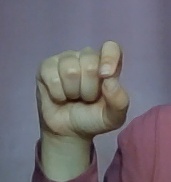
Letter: fa